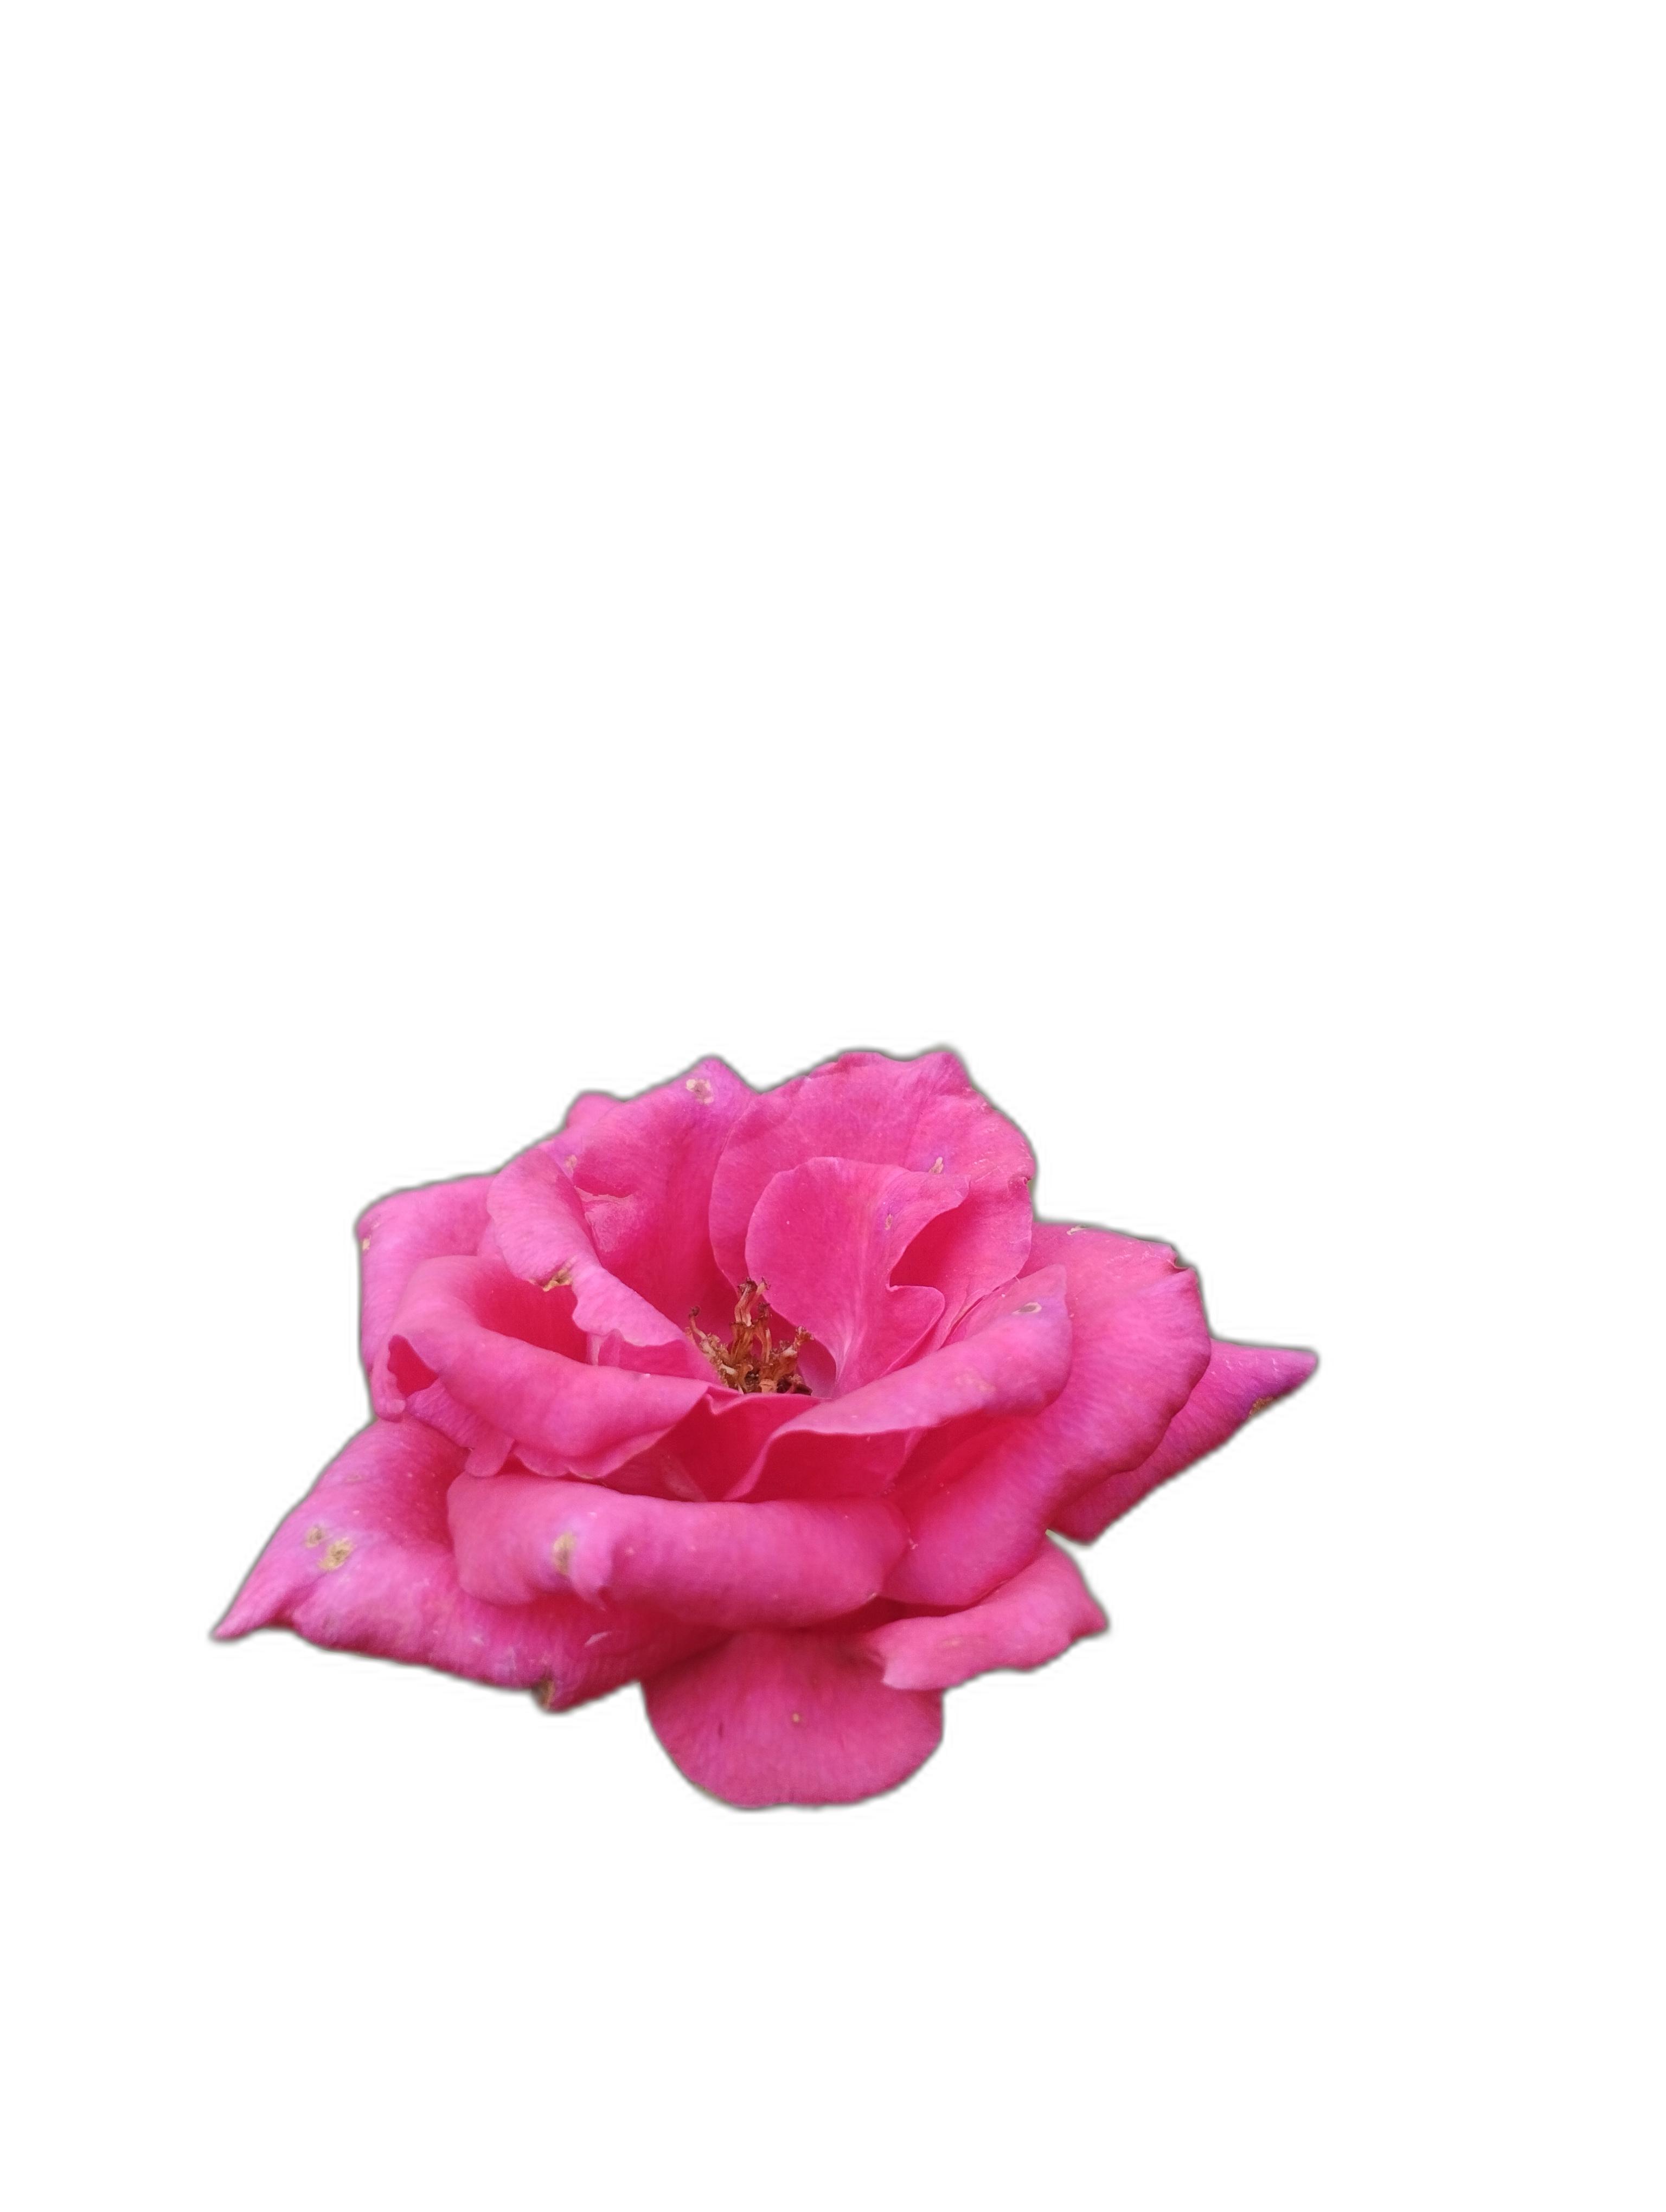
Label: Rose